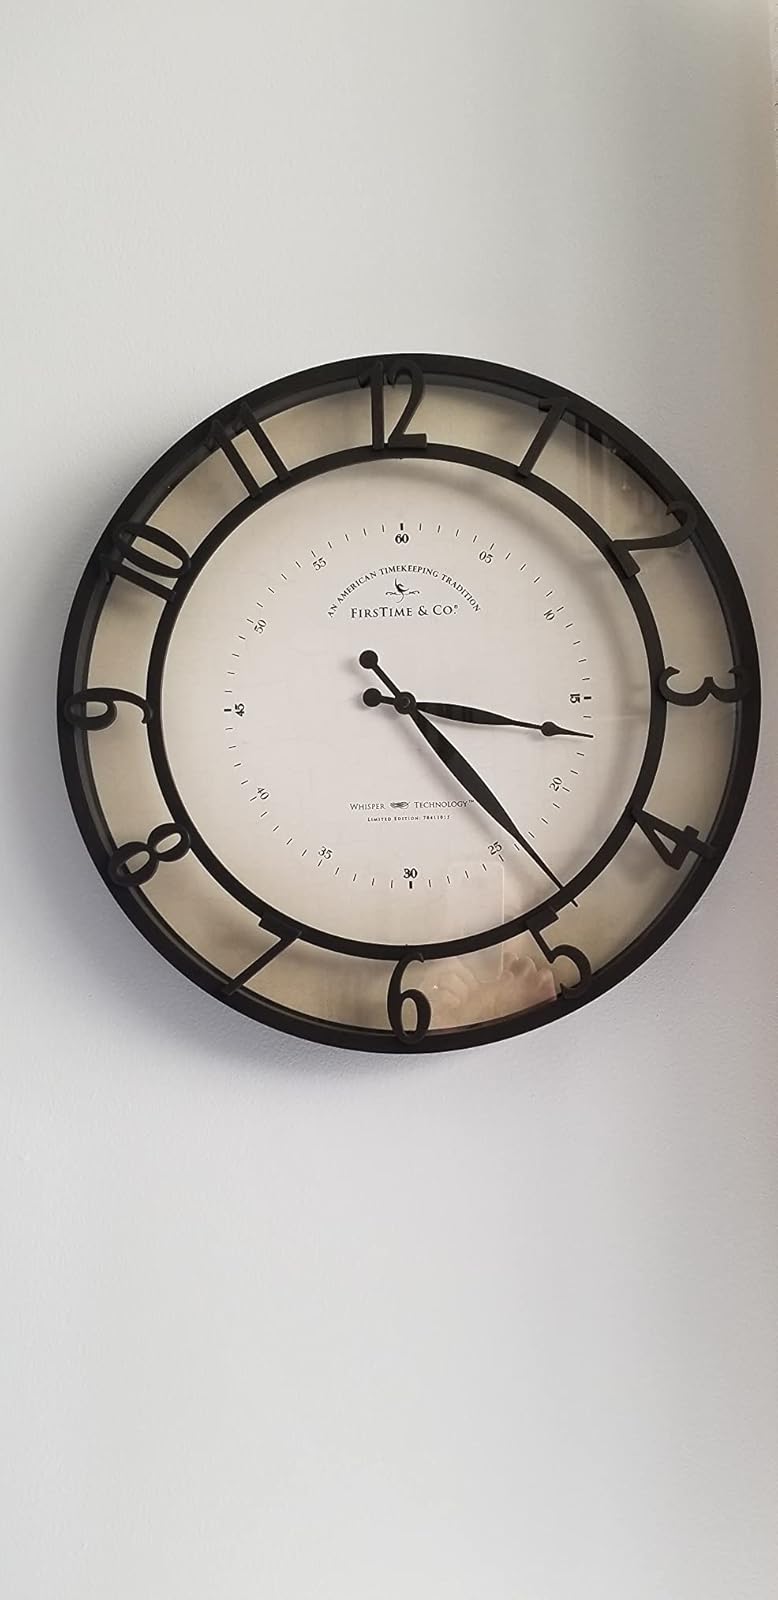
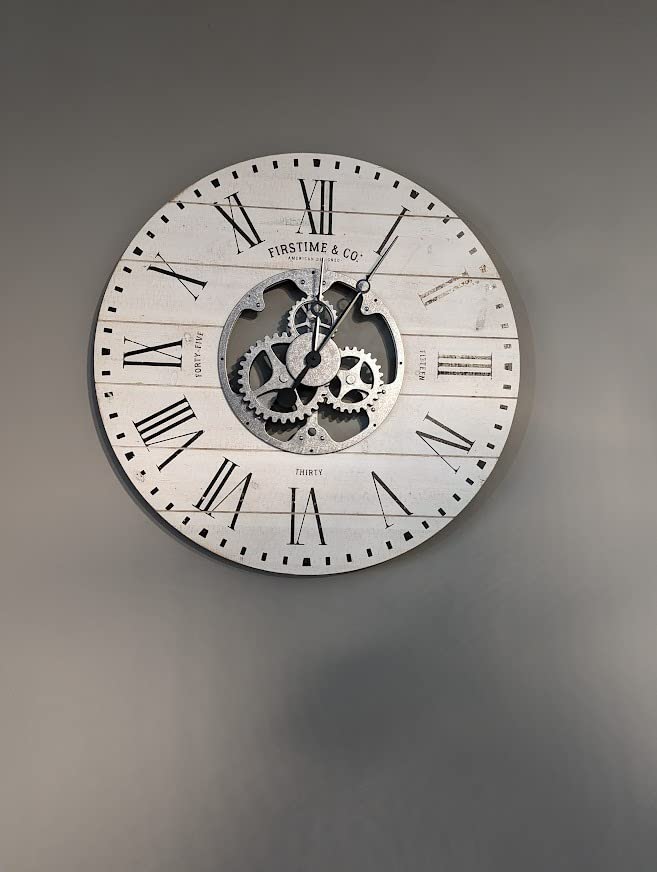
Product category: clock
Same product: no